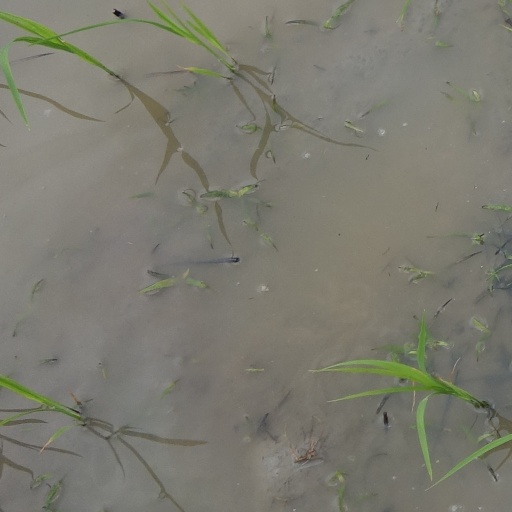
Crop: rice